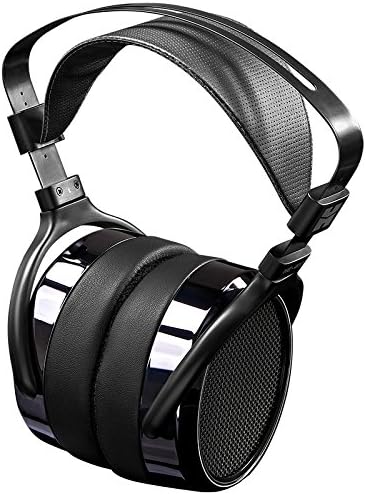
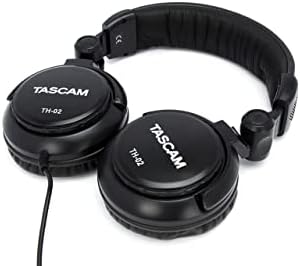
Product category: headphones
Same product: no